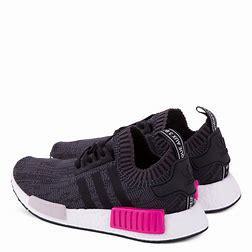
Brand: Adidas
Model: NMD_R1 Pk